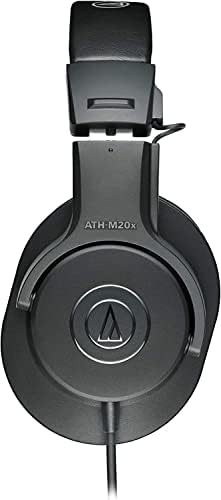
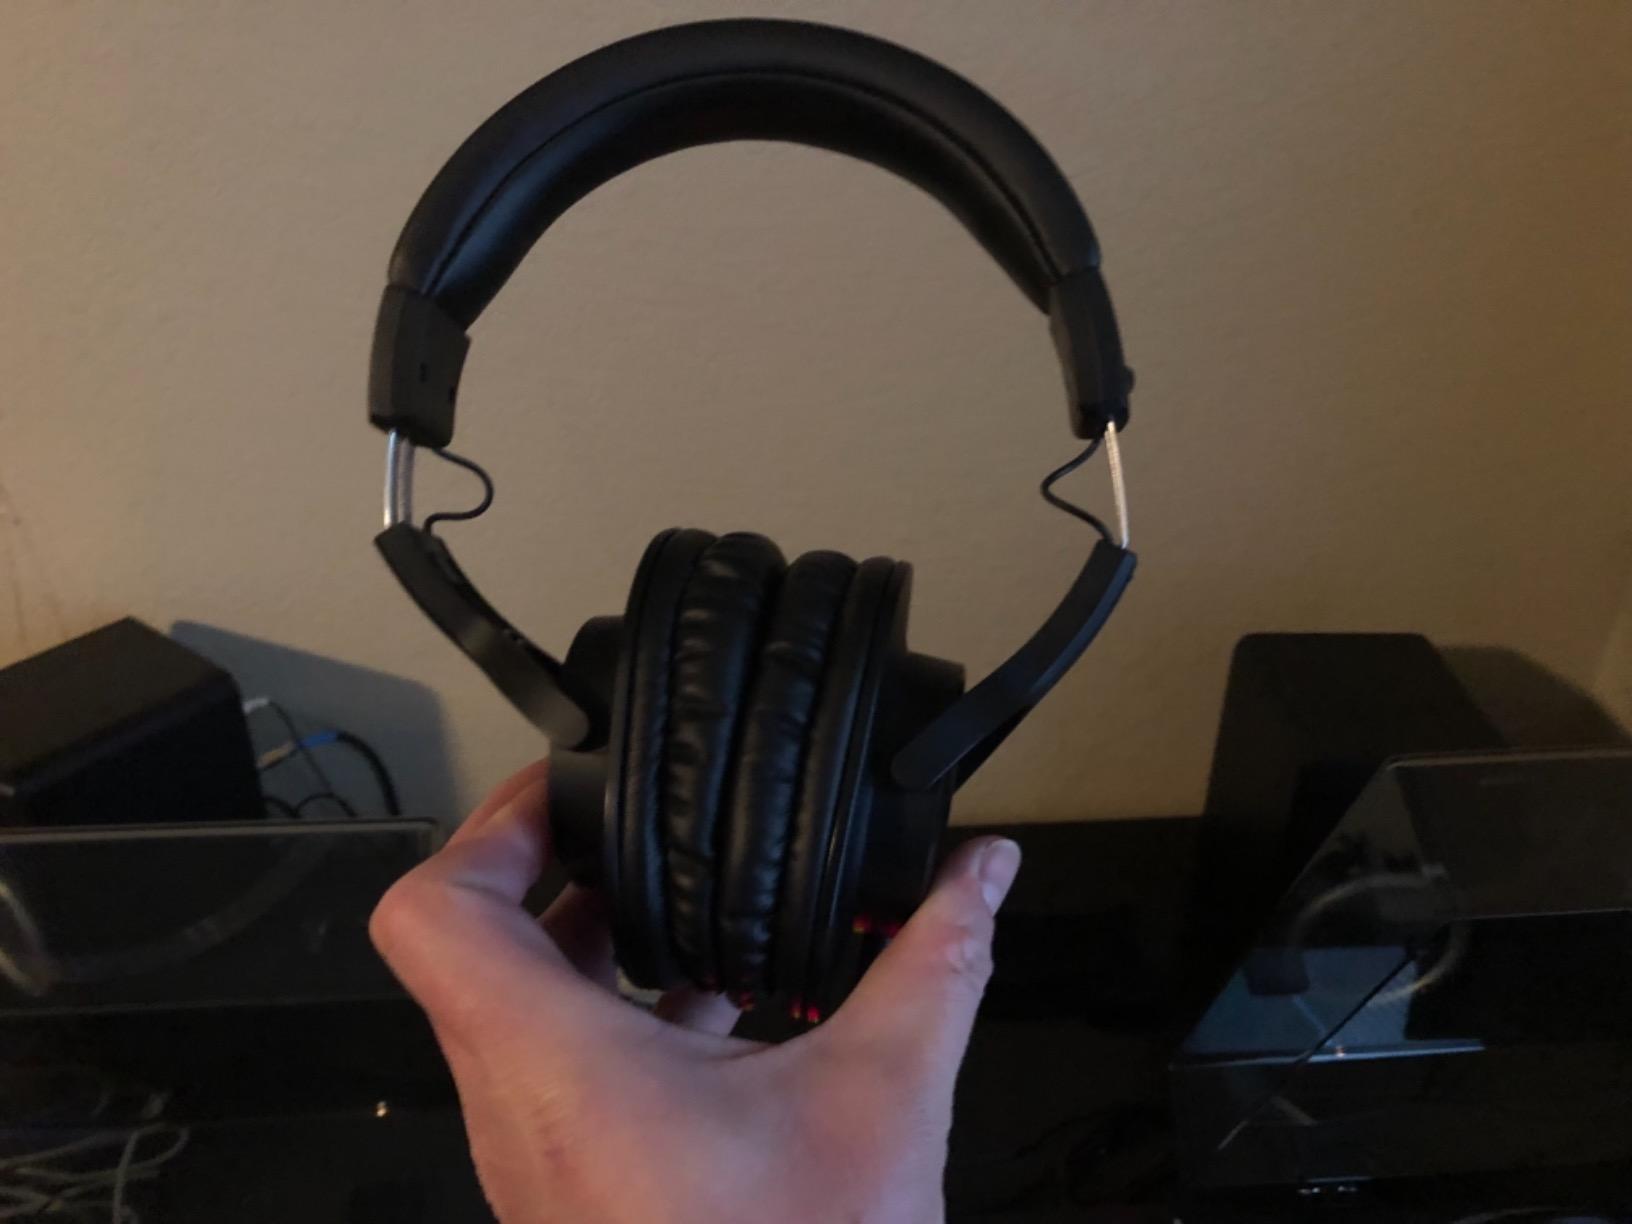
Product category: headphones
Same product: yes